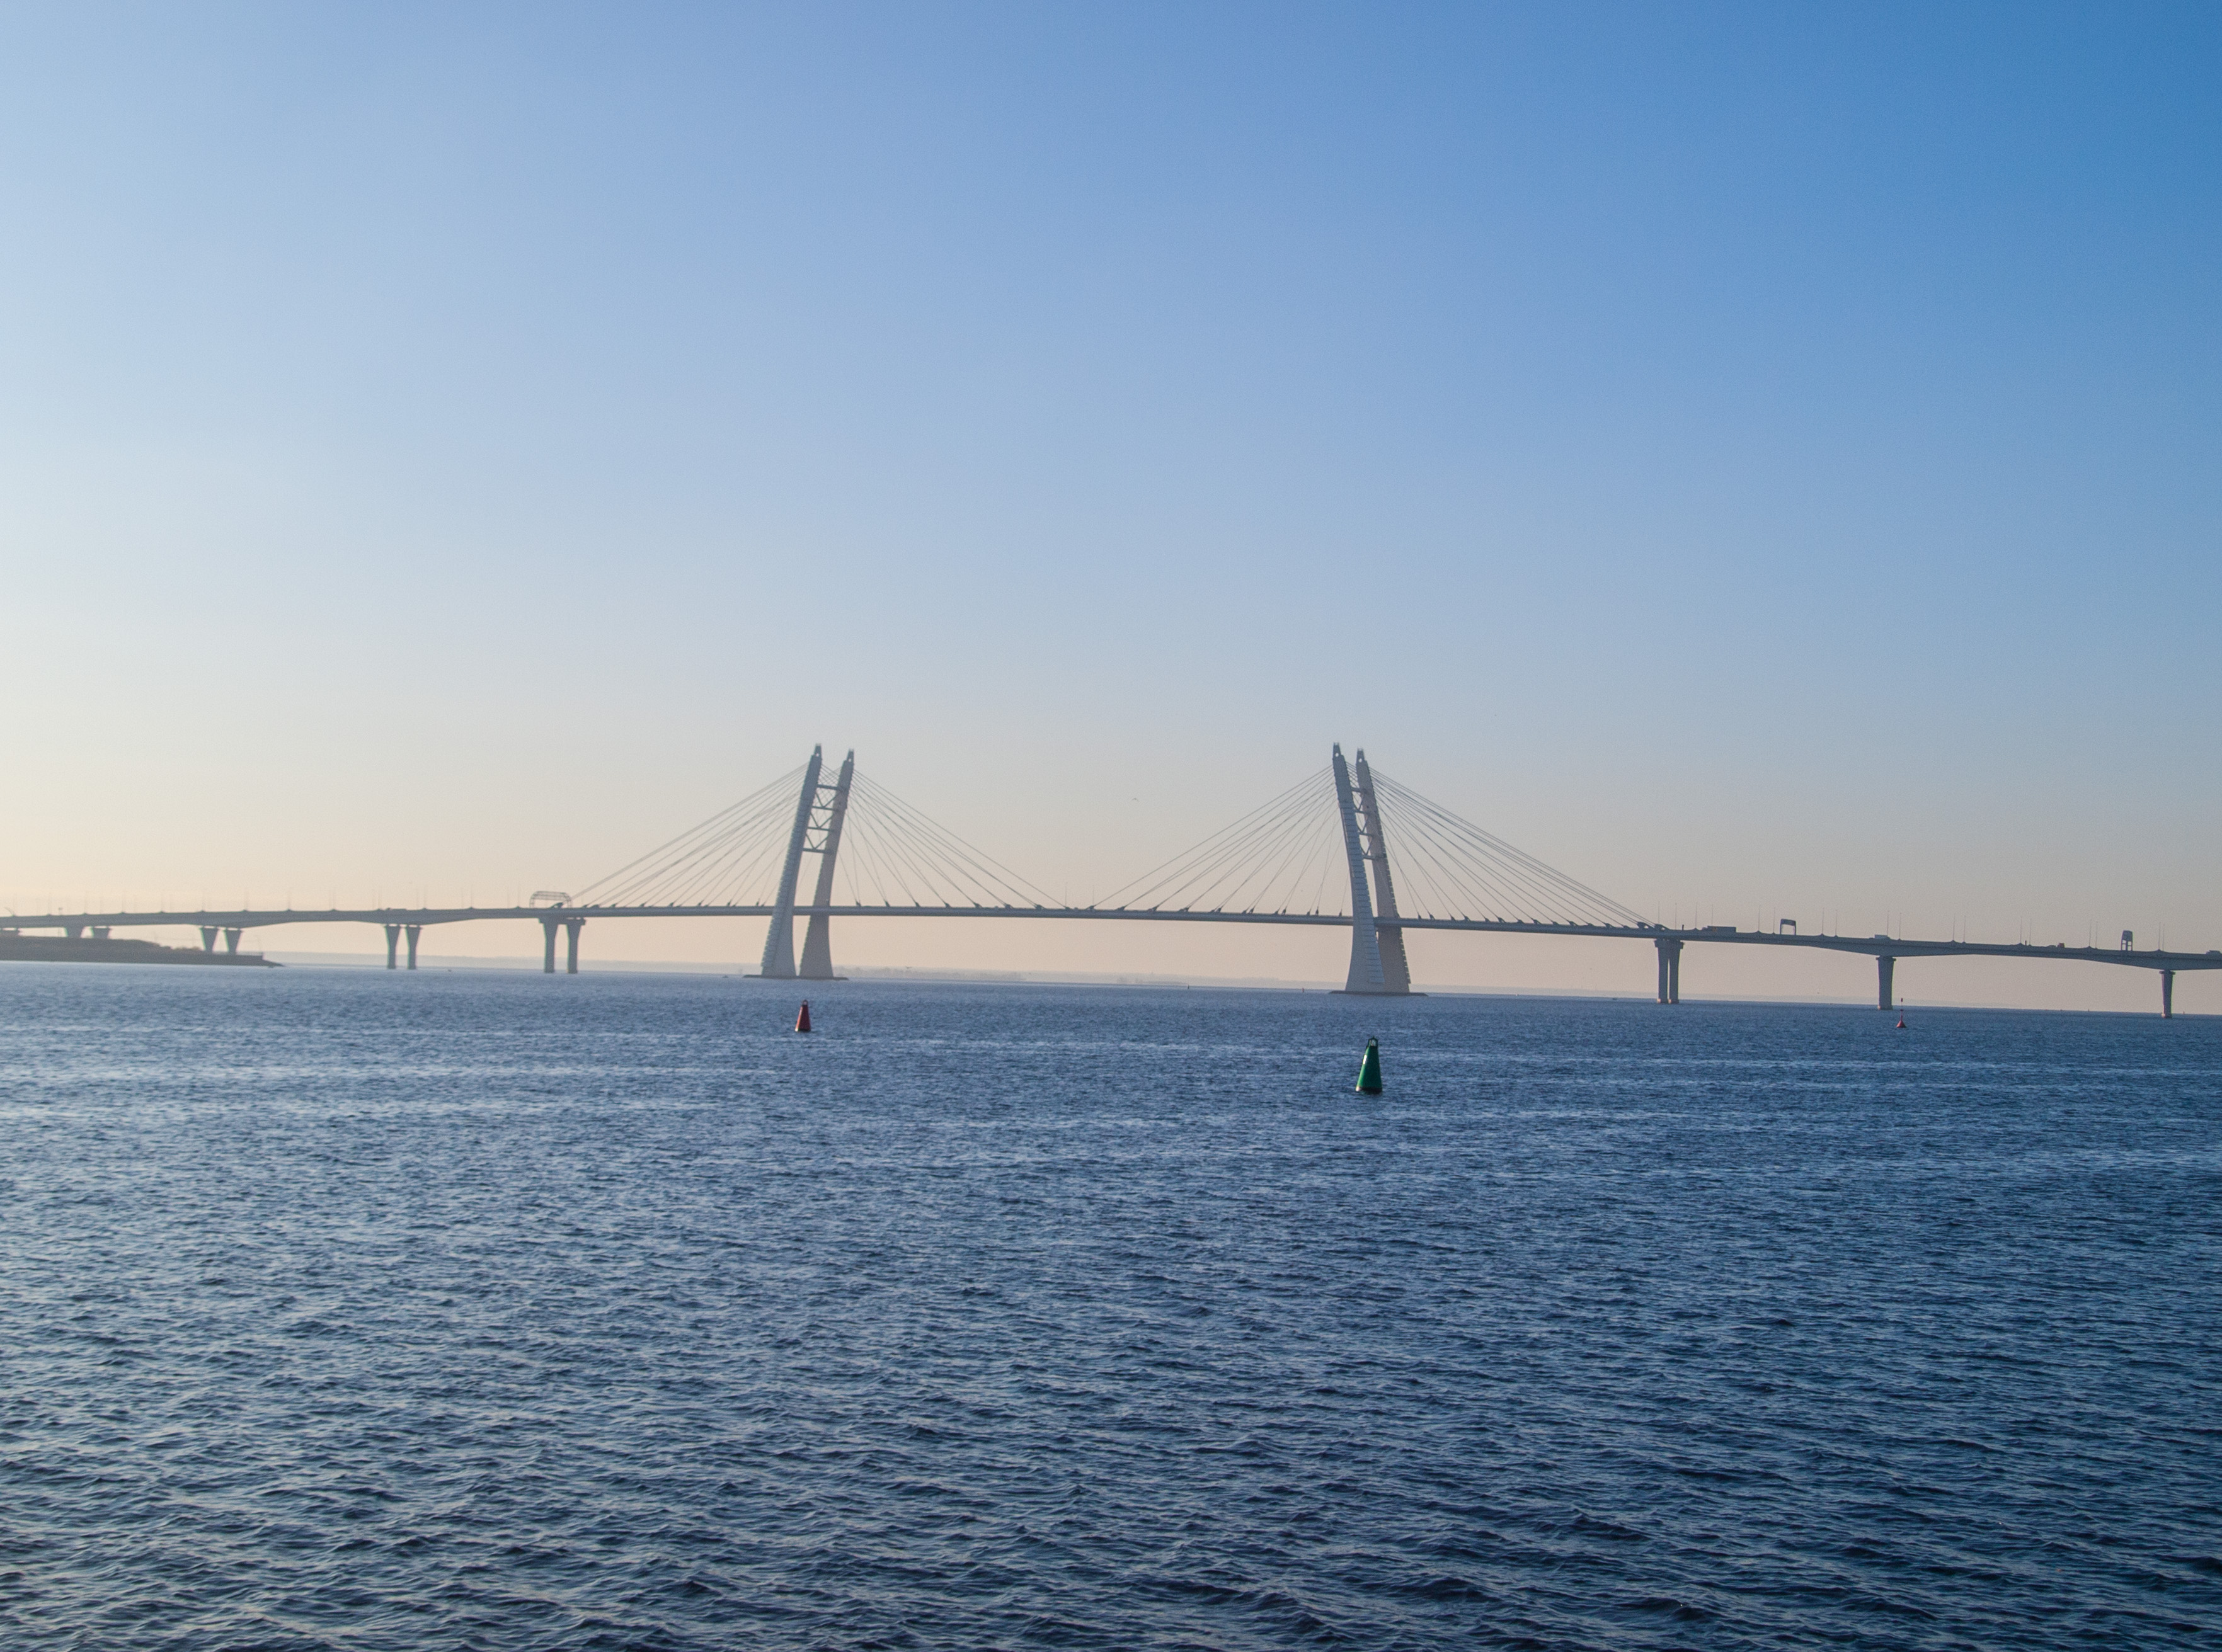
images, bridge, sky, suspension bridge, cable stayed bridge, sea, horizon, extradosed bridge, ocean, fixed link, cloud, river, morning, skyway, calm, boat, nonbuilding structure, architecture, brug, bay, beam bridge, vehicle, city, channel, watercraft, sound